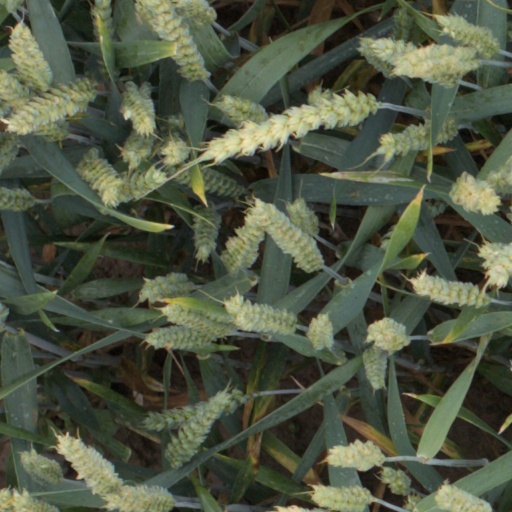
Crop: wheat